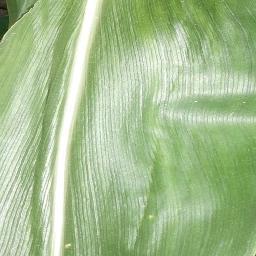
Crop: corn
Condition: (maize)_healthy